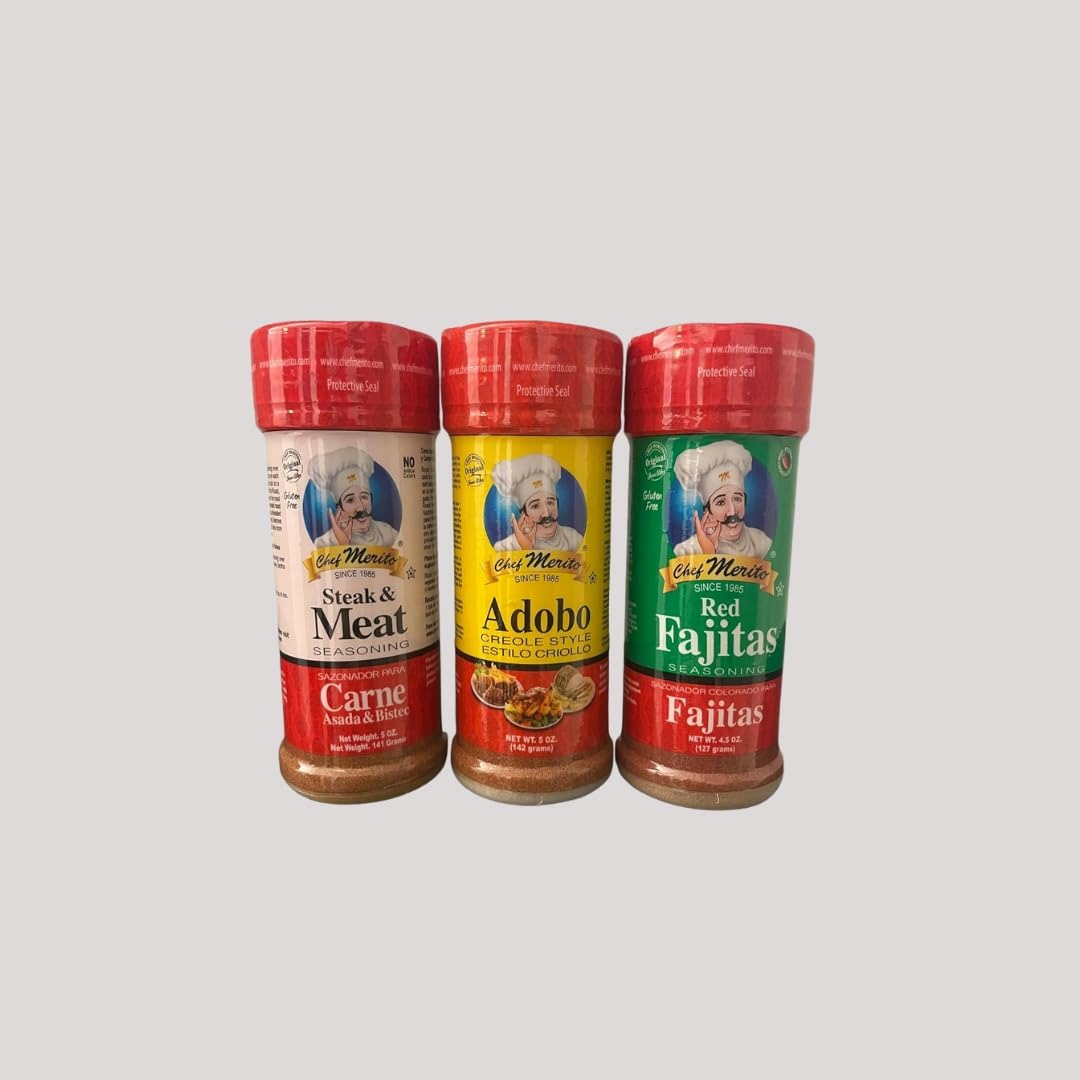
Item Name: Chef Merito Ultimate Asada Bundle (3 Pack) - Medium Bottles - Bundle Includes 3 Great Flavor Combos: Carne Asada, Fajita, and Adobo Seasoning.
Bullet Point 1: GRILLING the most flavorful Steak, Chicken, and Shrimp just got easier with this Chef Merito Ultimate Asada Bundle. But make sure to cook extra, because your family will be left wanting more!
Bullet Point 2: Chef Merito Ultimate Asada Bundle Includes 3 Great Flavor Combinations: Carne Asada, Savory Fajitas, and Creole Style Adobo Seasoning.
Bullet Point 3: Make your next cookout unforgettable with these three delicious flavor combinations.
Bullet Point 4: Order now for the Ultimate Asada experience!
Product Description: The Chef Merito Ultimate Asada Bundle offers a world of flavor possibilities. Elevate your culinary creations with the unbeatable flavor combos of Carne Asada, Fajita, and Adobo Seasoning. Order now and take the first step towards grilling greatness!
Value: 14.5
Unit: Ounce

Price: 20.69